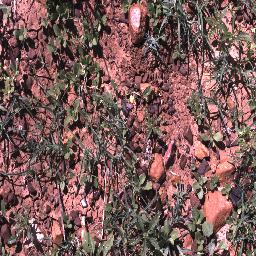
Label: negative